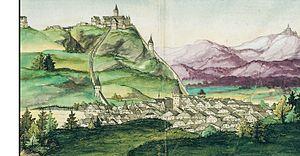
Adam Erdmann, comte Trčka von Lípa, né v.1599, mort le 25 février 1634 à Egra en royaume de Bohême, est un militaire de la monarchie de Habsbourg. Pendant la guerre de Trente Ans, il est un lieutenant du généralissime Albrecht von Wallenstein. Associé à sa conspiration contre l'empereur Ferdinand II, il est tué avec Wallenstein par les partisans de l'empereur.
Náchod est une ville de la région de Hradec Králové, en Tchéquie, et le chef-lieu du district de Náchod. Sa population s'élevait à 19 897 habitants en 2020.